Question: Please indicate a possible affordance area of the motorcycle that can be used for sitting
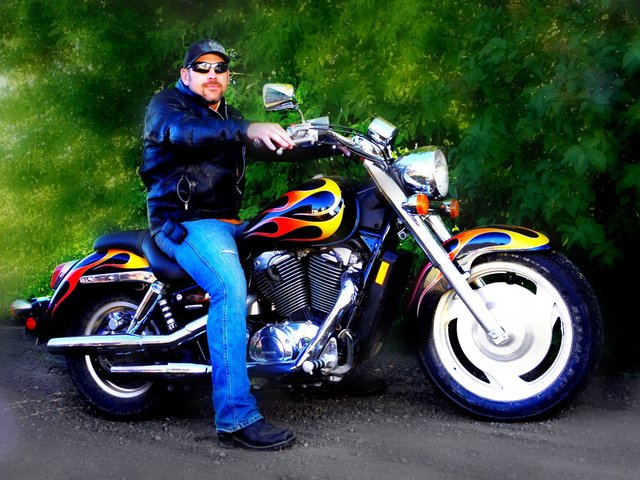
Answer: [92.282, 228.255, 244.589, 286.716]